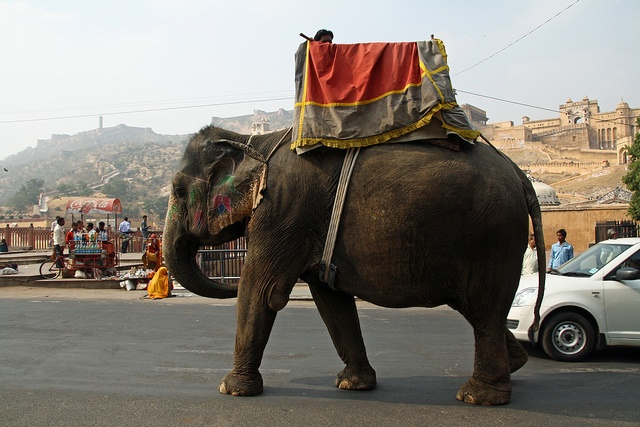
an elephant walking down the street with a red seat box on his back
An elephant carrying a man in a seat on his back.
Adult elephant with large carrier walking on roadway in native land.
An elephant is carrying a person on a street.
An elephant is walking down the street with something on top.